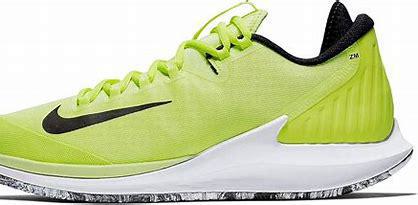
Brand: Nike
Model: Court Air Zoom Zero